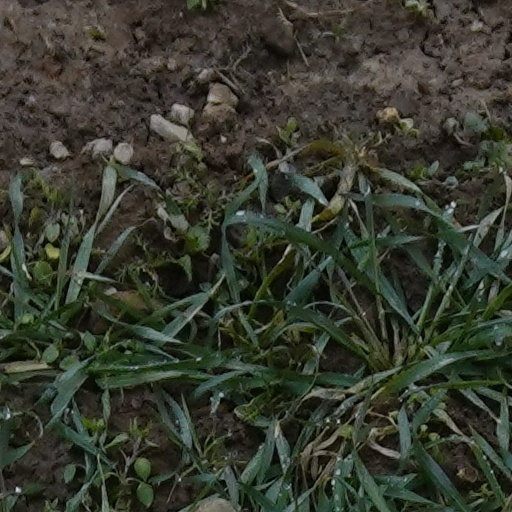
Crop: wheat